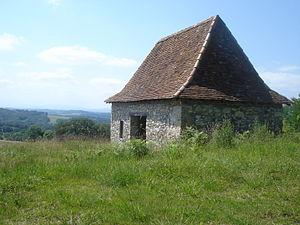
Andrein (Pyr-Atl, Fr) Paysage au-dessus d'Andrein et de la vallée de la Gave d'Oloron.
Andrein est une commune française, située dans le département des Pyrénées-Atlantiques en région Nouvelle-Aquitaine.